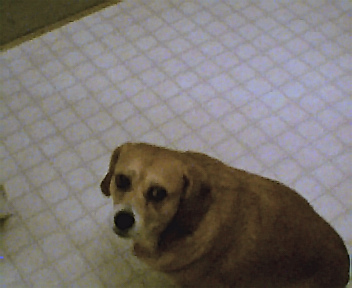
Breed: beagle